Dragon robe

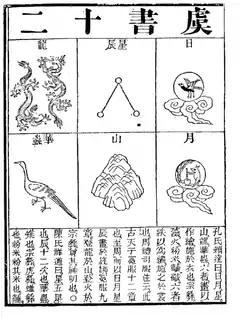
An illustration of the "long" dragon (one of the 12 ornaments) as documented in the "Records of the Grand Historian".

The early use of dragon symbols on imperial robes was documented in the Shangshu, where the use of the number of 12 ornaments (which includes the dragon) allowed to be worn on clothing are regulated according to social ranks. The use of the 12 ornaments on clothing were again specified during the reign of Emperor Xiaoming of the Eastern Han dynasty in 59 AD.